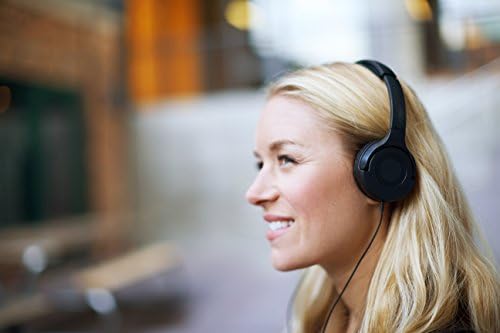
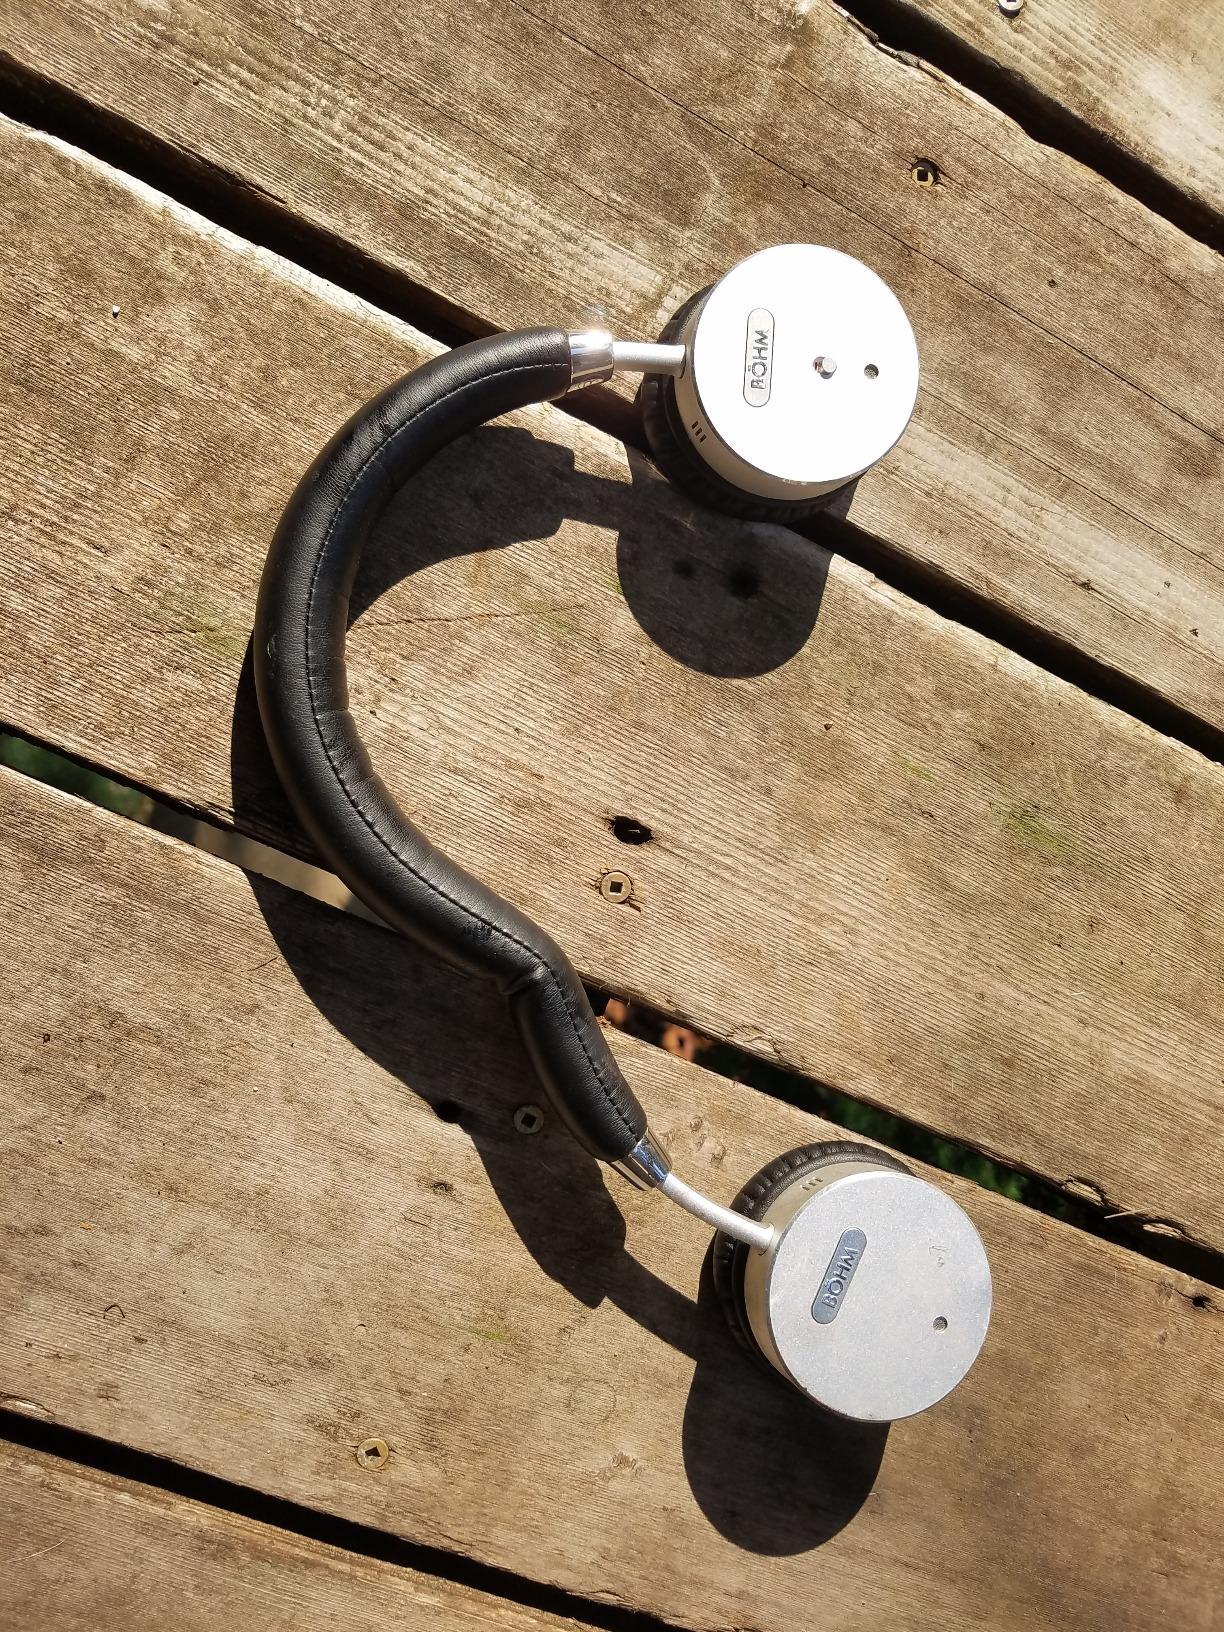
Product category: headphones
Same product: no